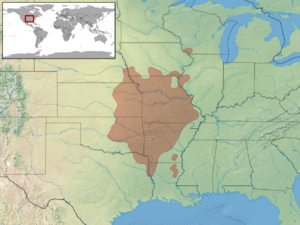
Carphophis vermis est une espèce de serpents de la famille des Dipsadidae.